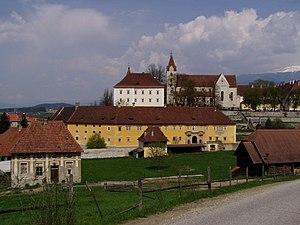
L'abbaye Saint-Paul du Lavantall est une abbaye bénédictine masculine qui appartient à la congrégation bénédictine d'Autriche. Elle se trouve à Sankt Paul im Lavanttal, dans le district de Wolfsberg en Carinthie. C'est l'abbaye en activité la plus ancienne de Carinthie.